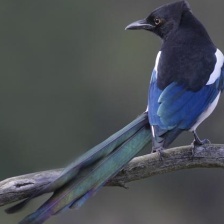
Species: EURASIAN MAGPIE
Scientific name: PICA PICA
ImageNet parent category: magpie